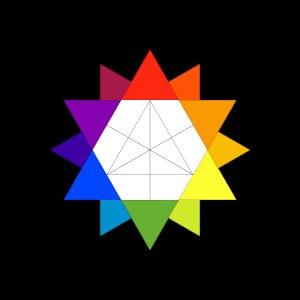
Le divisionnisme, aussi appelé chromo-luminarisme, est un mouvement pictural de la fin du XIXᵉ siècle qui préconise l'application de petites taches de couleur pure juxtaposées. En obligeant l’œil et le cerveau du spectateur à combiner optiquement les couleurs, les divisionnistes croyaient atteindre le maximum de pureté et de luminosité possible.